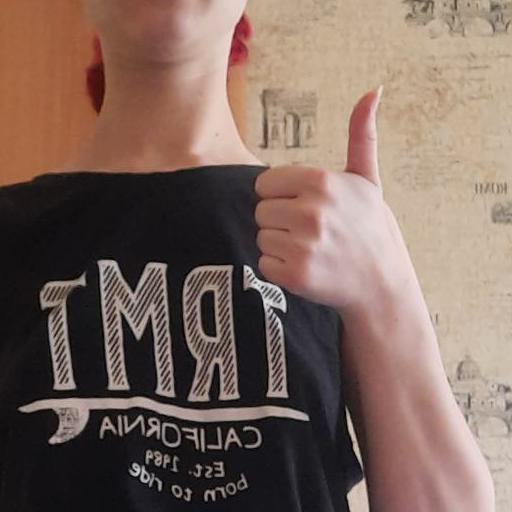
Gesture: like